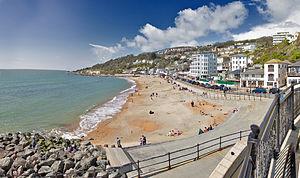
Ventnor est une station balnéaire de l'île de Wight, au sud des côtes anglaises. Établie à l'époque victorienne, la ville est située au pied de la St Boniface Down colline qui, du haut de ses 240 mètres, est le point culminant de l'île. On distingue la partie haute, « Upper Ventnor », de la partie basse, « Ventnor », où se trouvent le centre et les commerces. La ville présente un micro-climat plus doux que le reste des îles britanniques.